Music hall

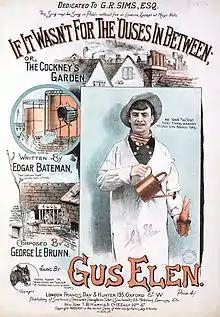
"If It Wasn't for the 'Ouses in Between", sung by Gus Elen

The music-halls suffered growing hardships in the 1930s. The Olympia was converted into a movie theater, and others closed. Others however continued to thrive. In 1937 and 1930, the Casino de Paris presented shows with Maurice Chevalier, who had already achieved success as an actor and singer in Hollywood.